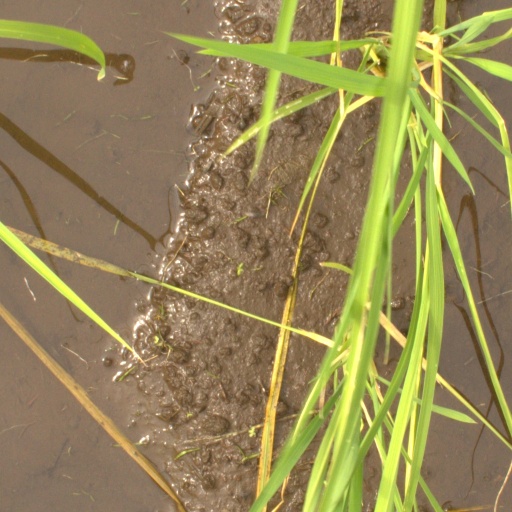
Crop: rice